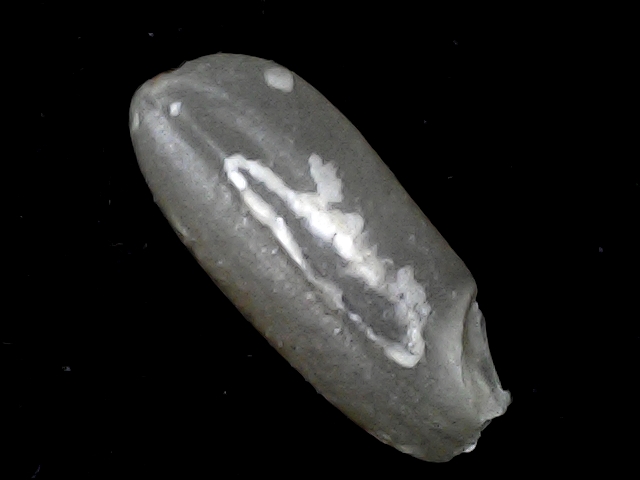
Rice variety: BD91